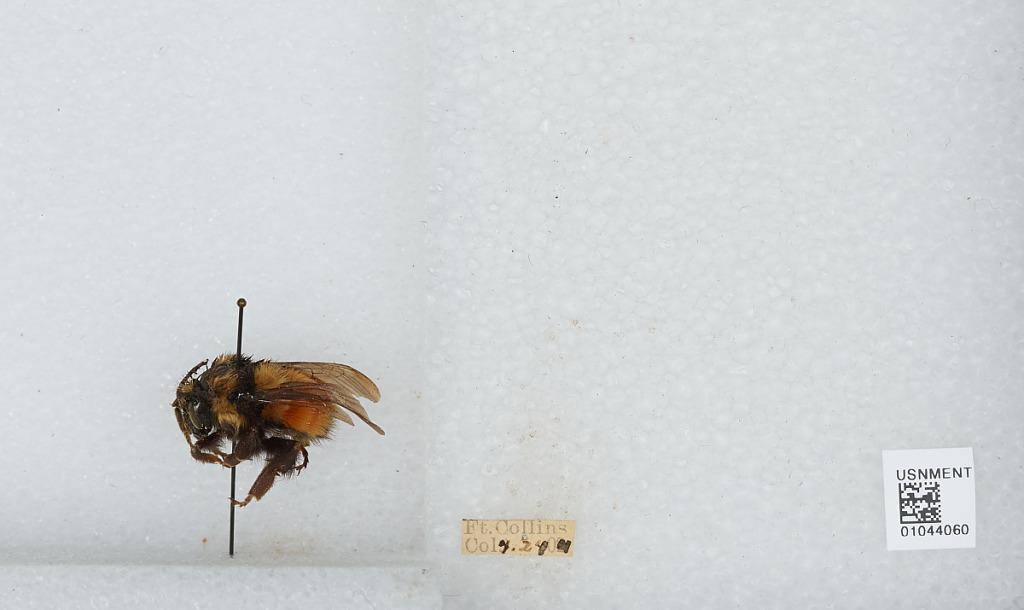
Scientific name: Bombus sp.
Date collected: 1904-4-24
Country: United States
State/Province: Colorado
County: Larimer
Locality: Fort Collins
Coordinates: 40.5853, -105.084